TI-89 series

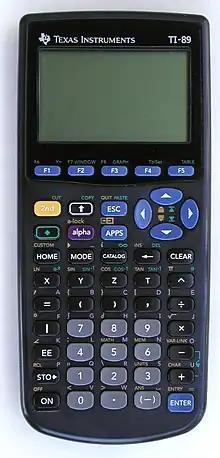
A TI-89

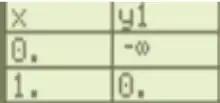
TI-89 shows table of y1 = ln(x)

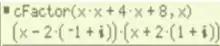
TI-89 uses cFactor.

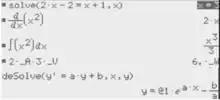
TI-89 equation solver

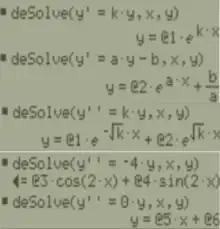
TI-89 solves first and second order differential equations.

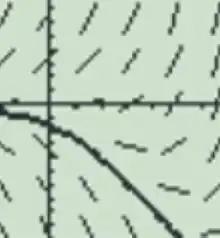
Graphical solution of differential equation made by TI-89.

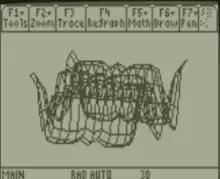
3D graph made by TI-89.

The TI-89 and the TI-89 Titanium are graphing calculators developed by Texas Instruments (TI). They are differentiated from most other TI graphing calculators by their computer algebra system, which allows symbolic manipulation of algebraic expressions—equations can be solved in terms of variables— whereas the TI-83/84 series can only give a numeric result.